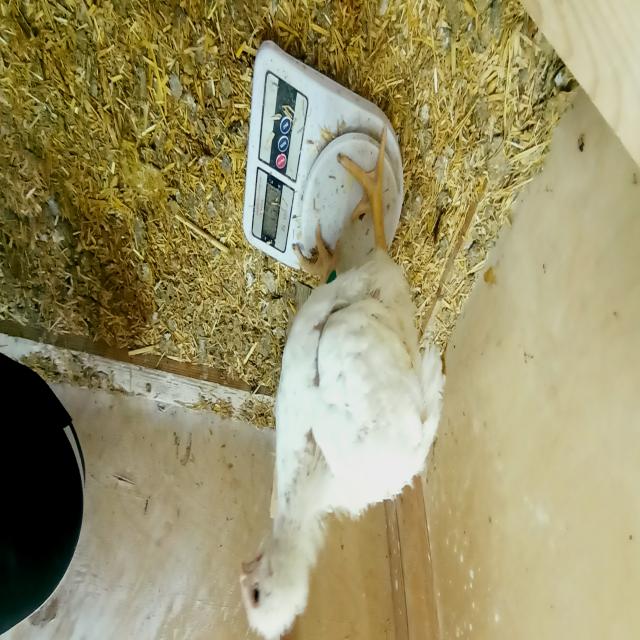
Weight: 1216 g